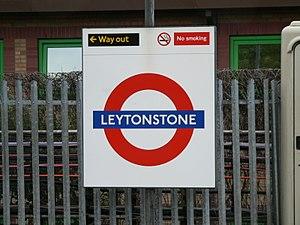
Le métro de Londres est le réseau métropolitain qui dessert le Grand Londres et les espaces alentour de l'Essex, de l'Hertfordshire et du Buckinghamshire. Il est communément appelé Underground — qui signifie « Souterrain », bien que 55 % du réseau soit situé en surface — ou The Tube, en référence à la forme cylindrique des tunnels de ses lignes profondes. Le premier projet d'un métro à Londres remonte à 1827. La Metropolitan Railway en est la première ligne, inaugurée le 10 janvier 1863, ce qui en fait le plus vieux réseau métropolitain au monde, son tracé constituant désormais dans sa majeure partie la Hammersmith & City line. Le réseau actuel compte 11 lignes et dessert 270 stations sur près de 402 kilomètres. Il permet le transport de 1,379 milliard de voyageurs lors du cycle annuel 2016-2017, soit une moyenne quotidienne de plus de 4,8 millions de passagers.